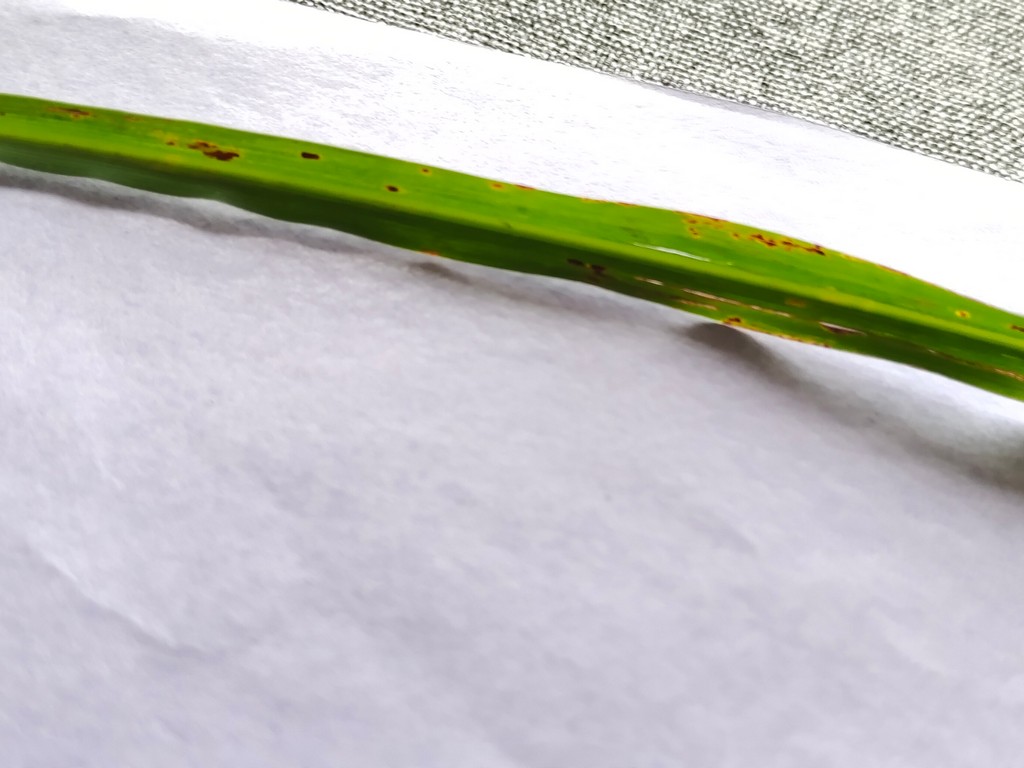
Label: Unhealthy